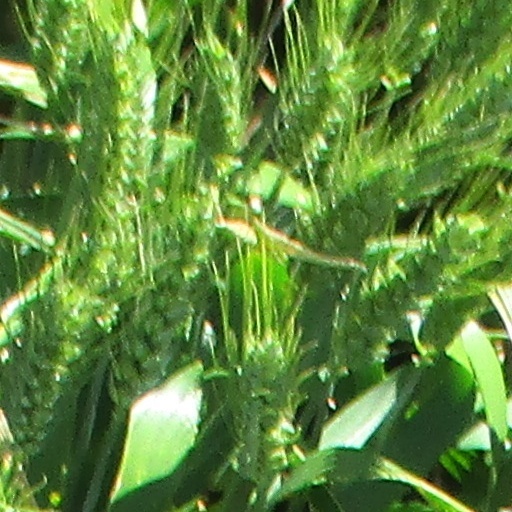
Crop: wheat